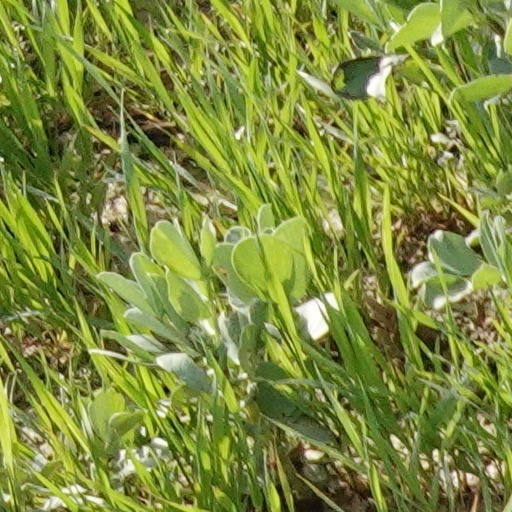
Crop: wheat